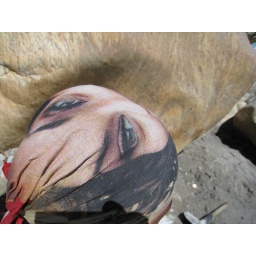
Nepali boy in headscarf by rock .. Very arty farty.